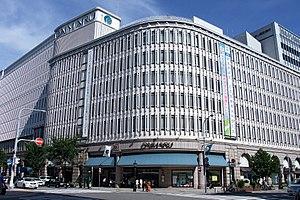
The Daimaru, Inc. est une société qui exploite une chaîne de grands magasins, principalement dans la région du Kansai, au Japon.